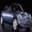
Label: automobile